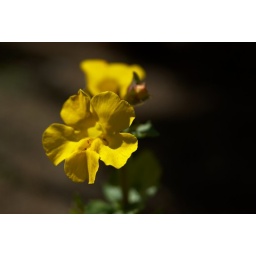
Some yellow flower in our garden :)